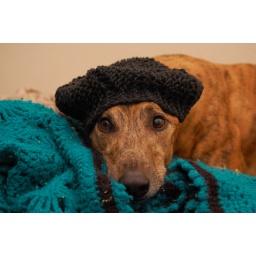
radio is so cute in this hat